David Alfaro Siqueiros

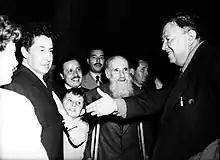
Siqueiros (left), Dr. Atl (center), and Diego Rivera (right) in 1955

Siqueiros participated in the first ever Mexican contingent at the XXV Venice Biennale exhibition with Orozco, Rivera and Tamayo in 1950, and he received the second prize for all exhibitors, which recognized the international status of Mexican art. Yet by the 1950s, Siqueiros returned to accepting commissions from what he considered a "progressive" Mexican state, rather than painting for galleries or private patrons. He constructed an outdoor mural entitled "The People to the University, the University to the People" at the National Autonomous University of Mexico in Mexico City in 1952. It was a combination of mural painting, bas-relief sculpture and Italian mosaic. In 1957 he began work on government commission for Chapultepec Castle in Mexico City; "Del porfirismo a la Revolución" was his biggest mural yet. (The painting is known in English as "From the Dictatorship of Porfirio Diaz to the Revolution" or "The Revolution Against the Porfirian Dictatorship".)